Slaughter Night

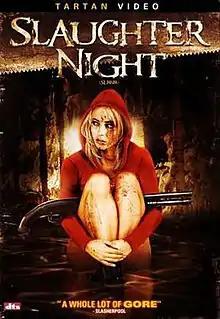

Slaughter Night (Dutch: Slachtnacht, stylised as Sl8n8) is a 2006 Dutch-Belgian horror film written and directed by Edwin Visser and Frank van Geloven. It stars Victoria Koblenko, and .